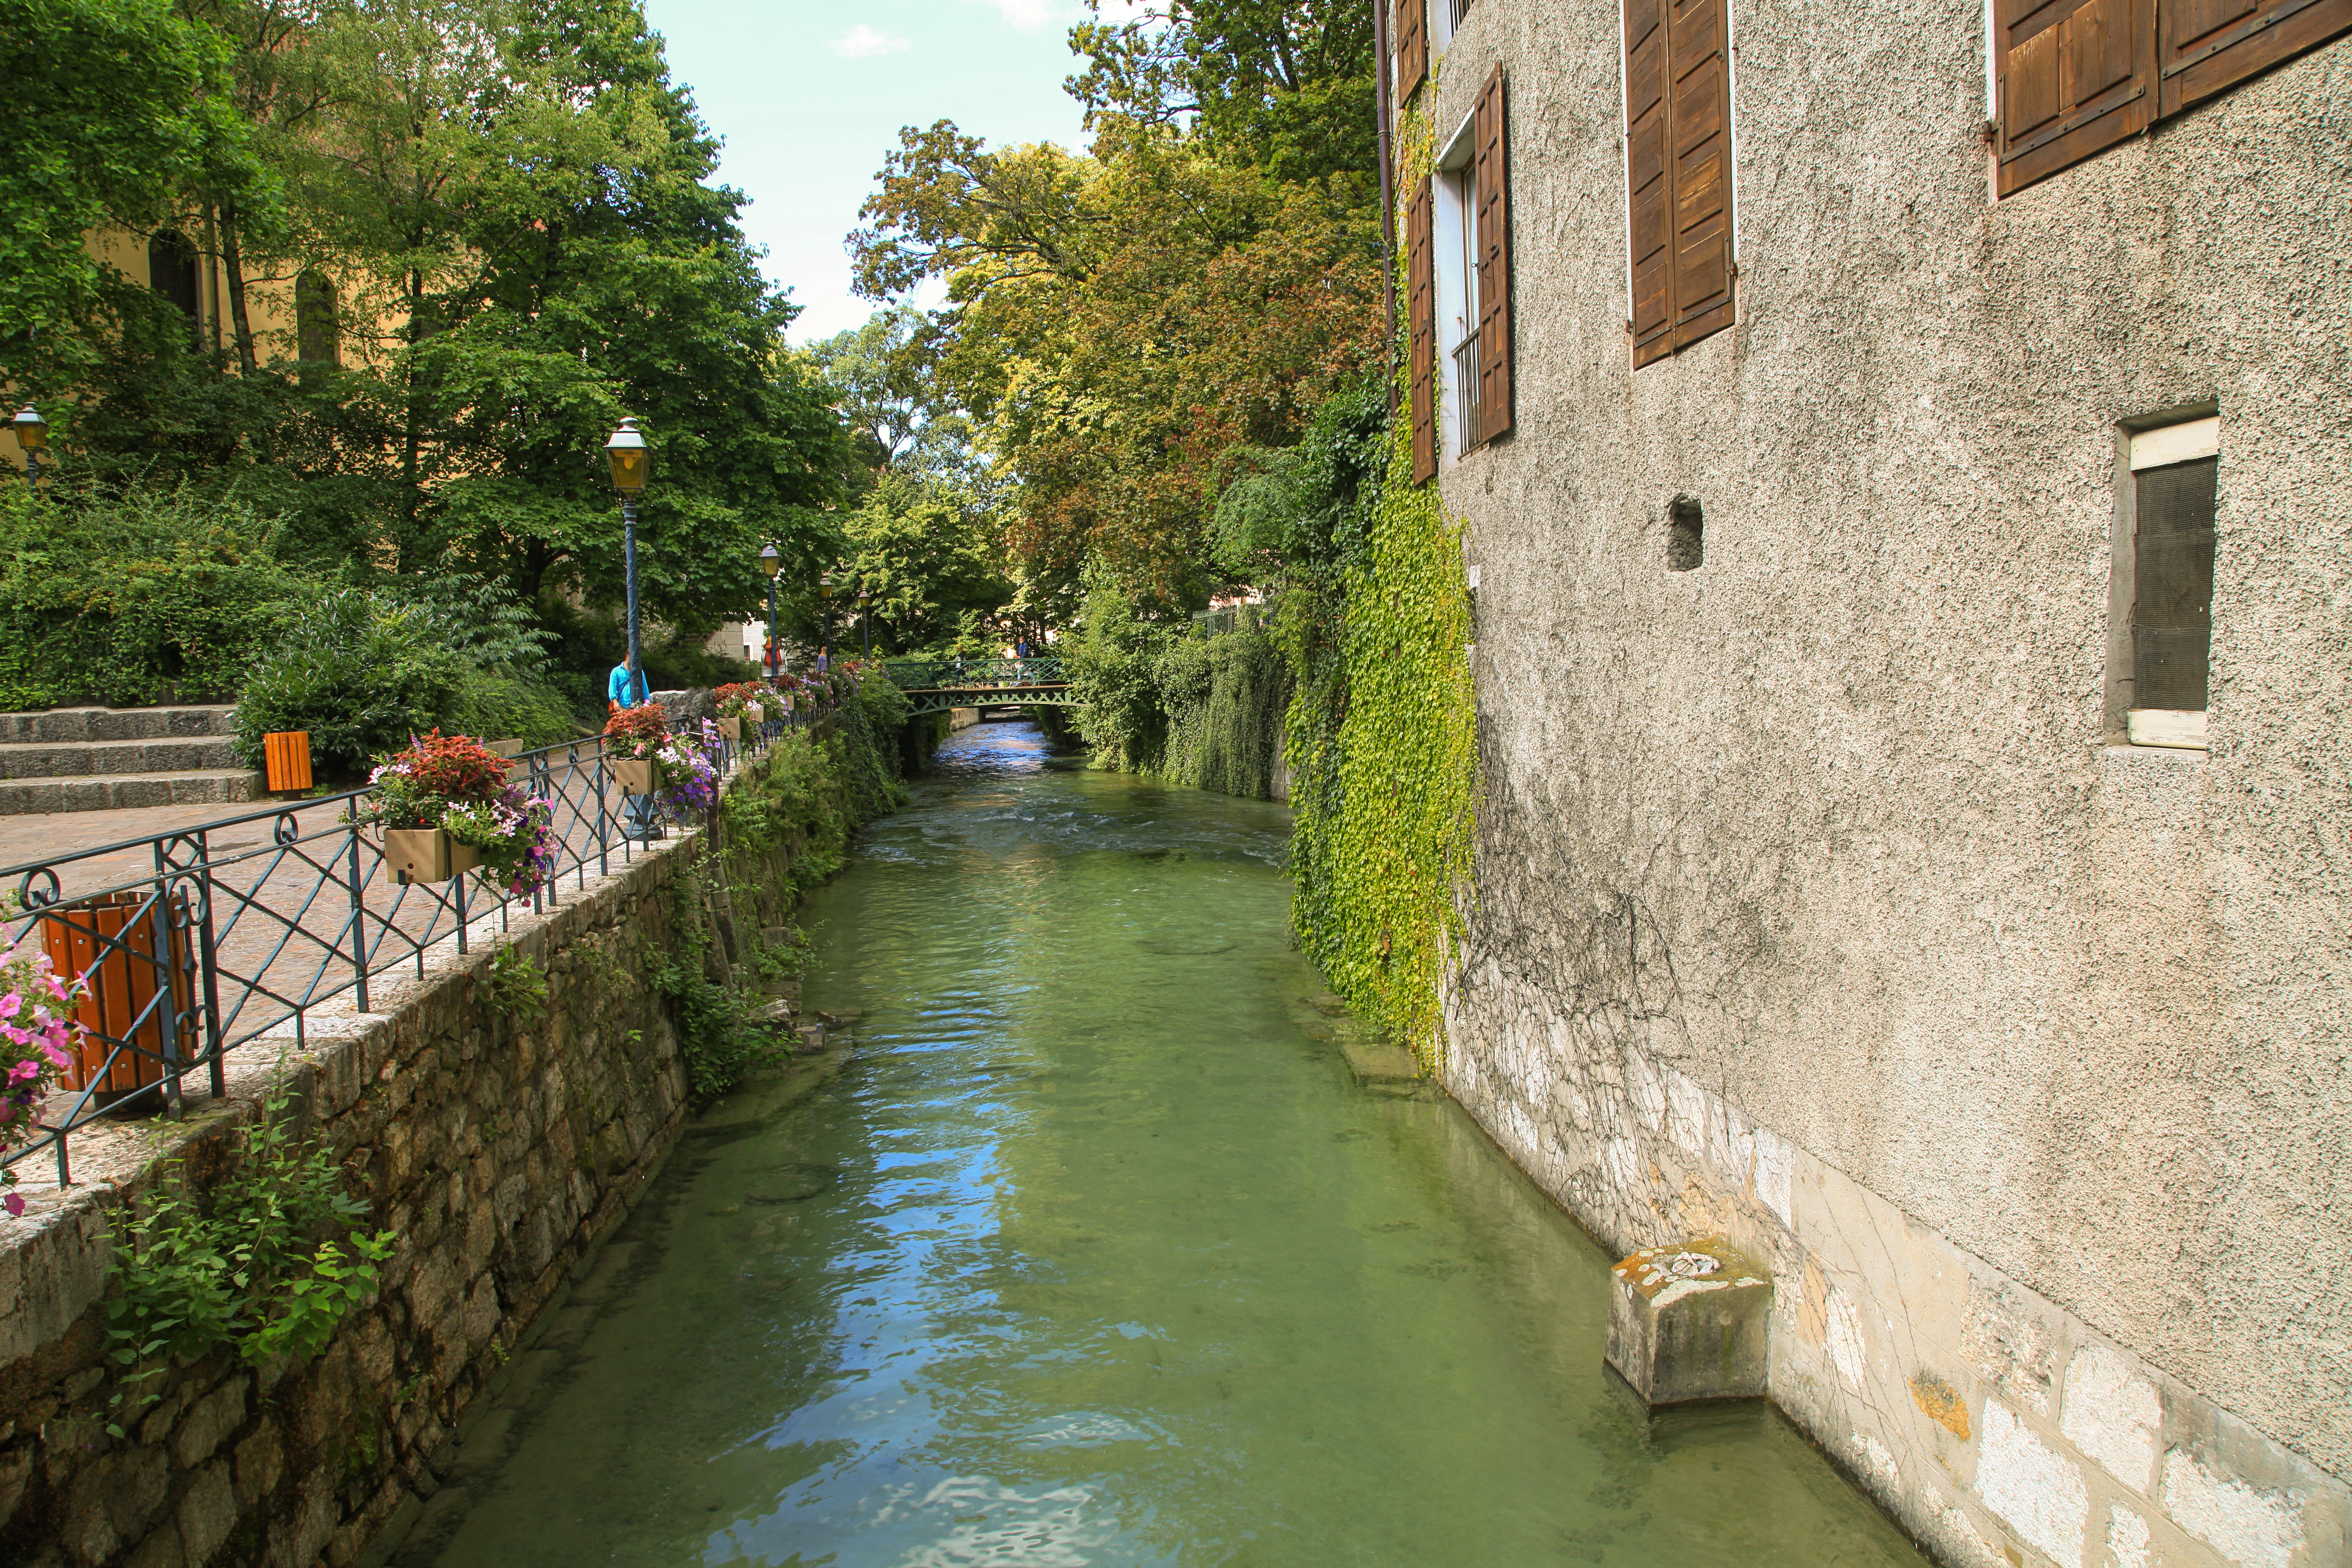
water, house, flower, lake, town, building, city, river, canal, village, tourism, waterway, body of water, flowers, roofing, alps, annecy, beauty, moat, mountainous, landform, water's edge, annecy lake, geographical feature